Jim Boni

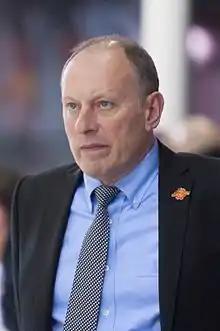
Jim Boni in 2016

Giacinto "Jim" Boni (born June 4, 1963) is an Italian-Canadian professional ice hockey coach and executive.